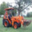
Label: tractor